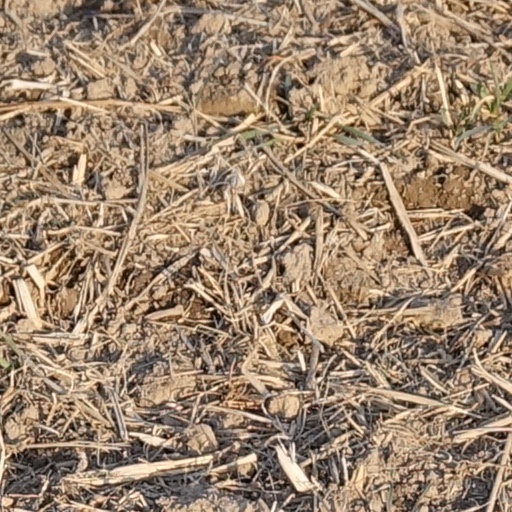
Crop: wheat